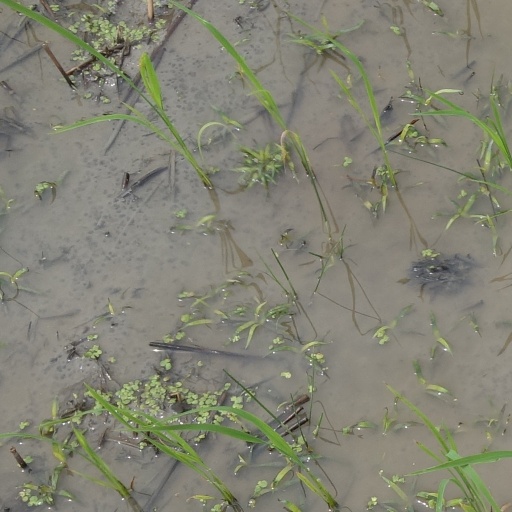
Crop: rice